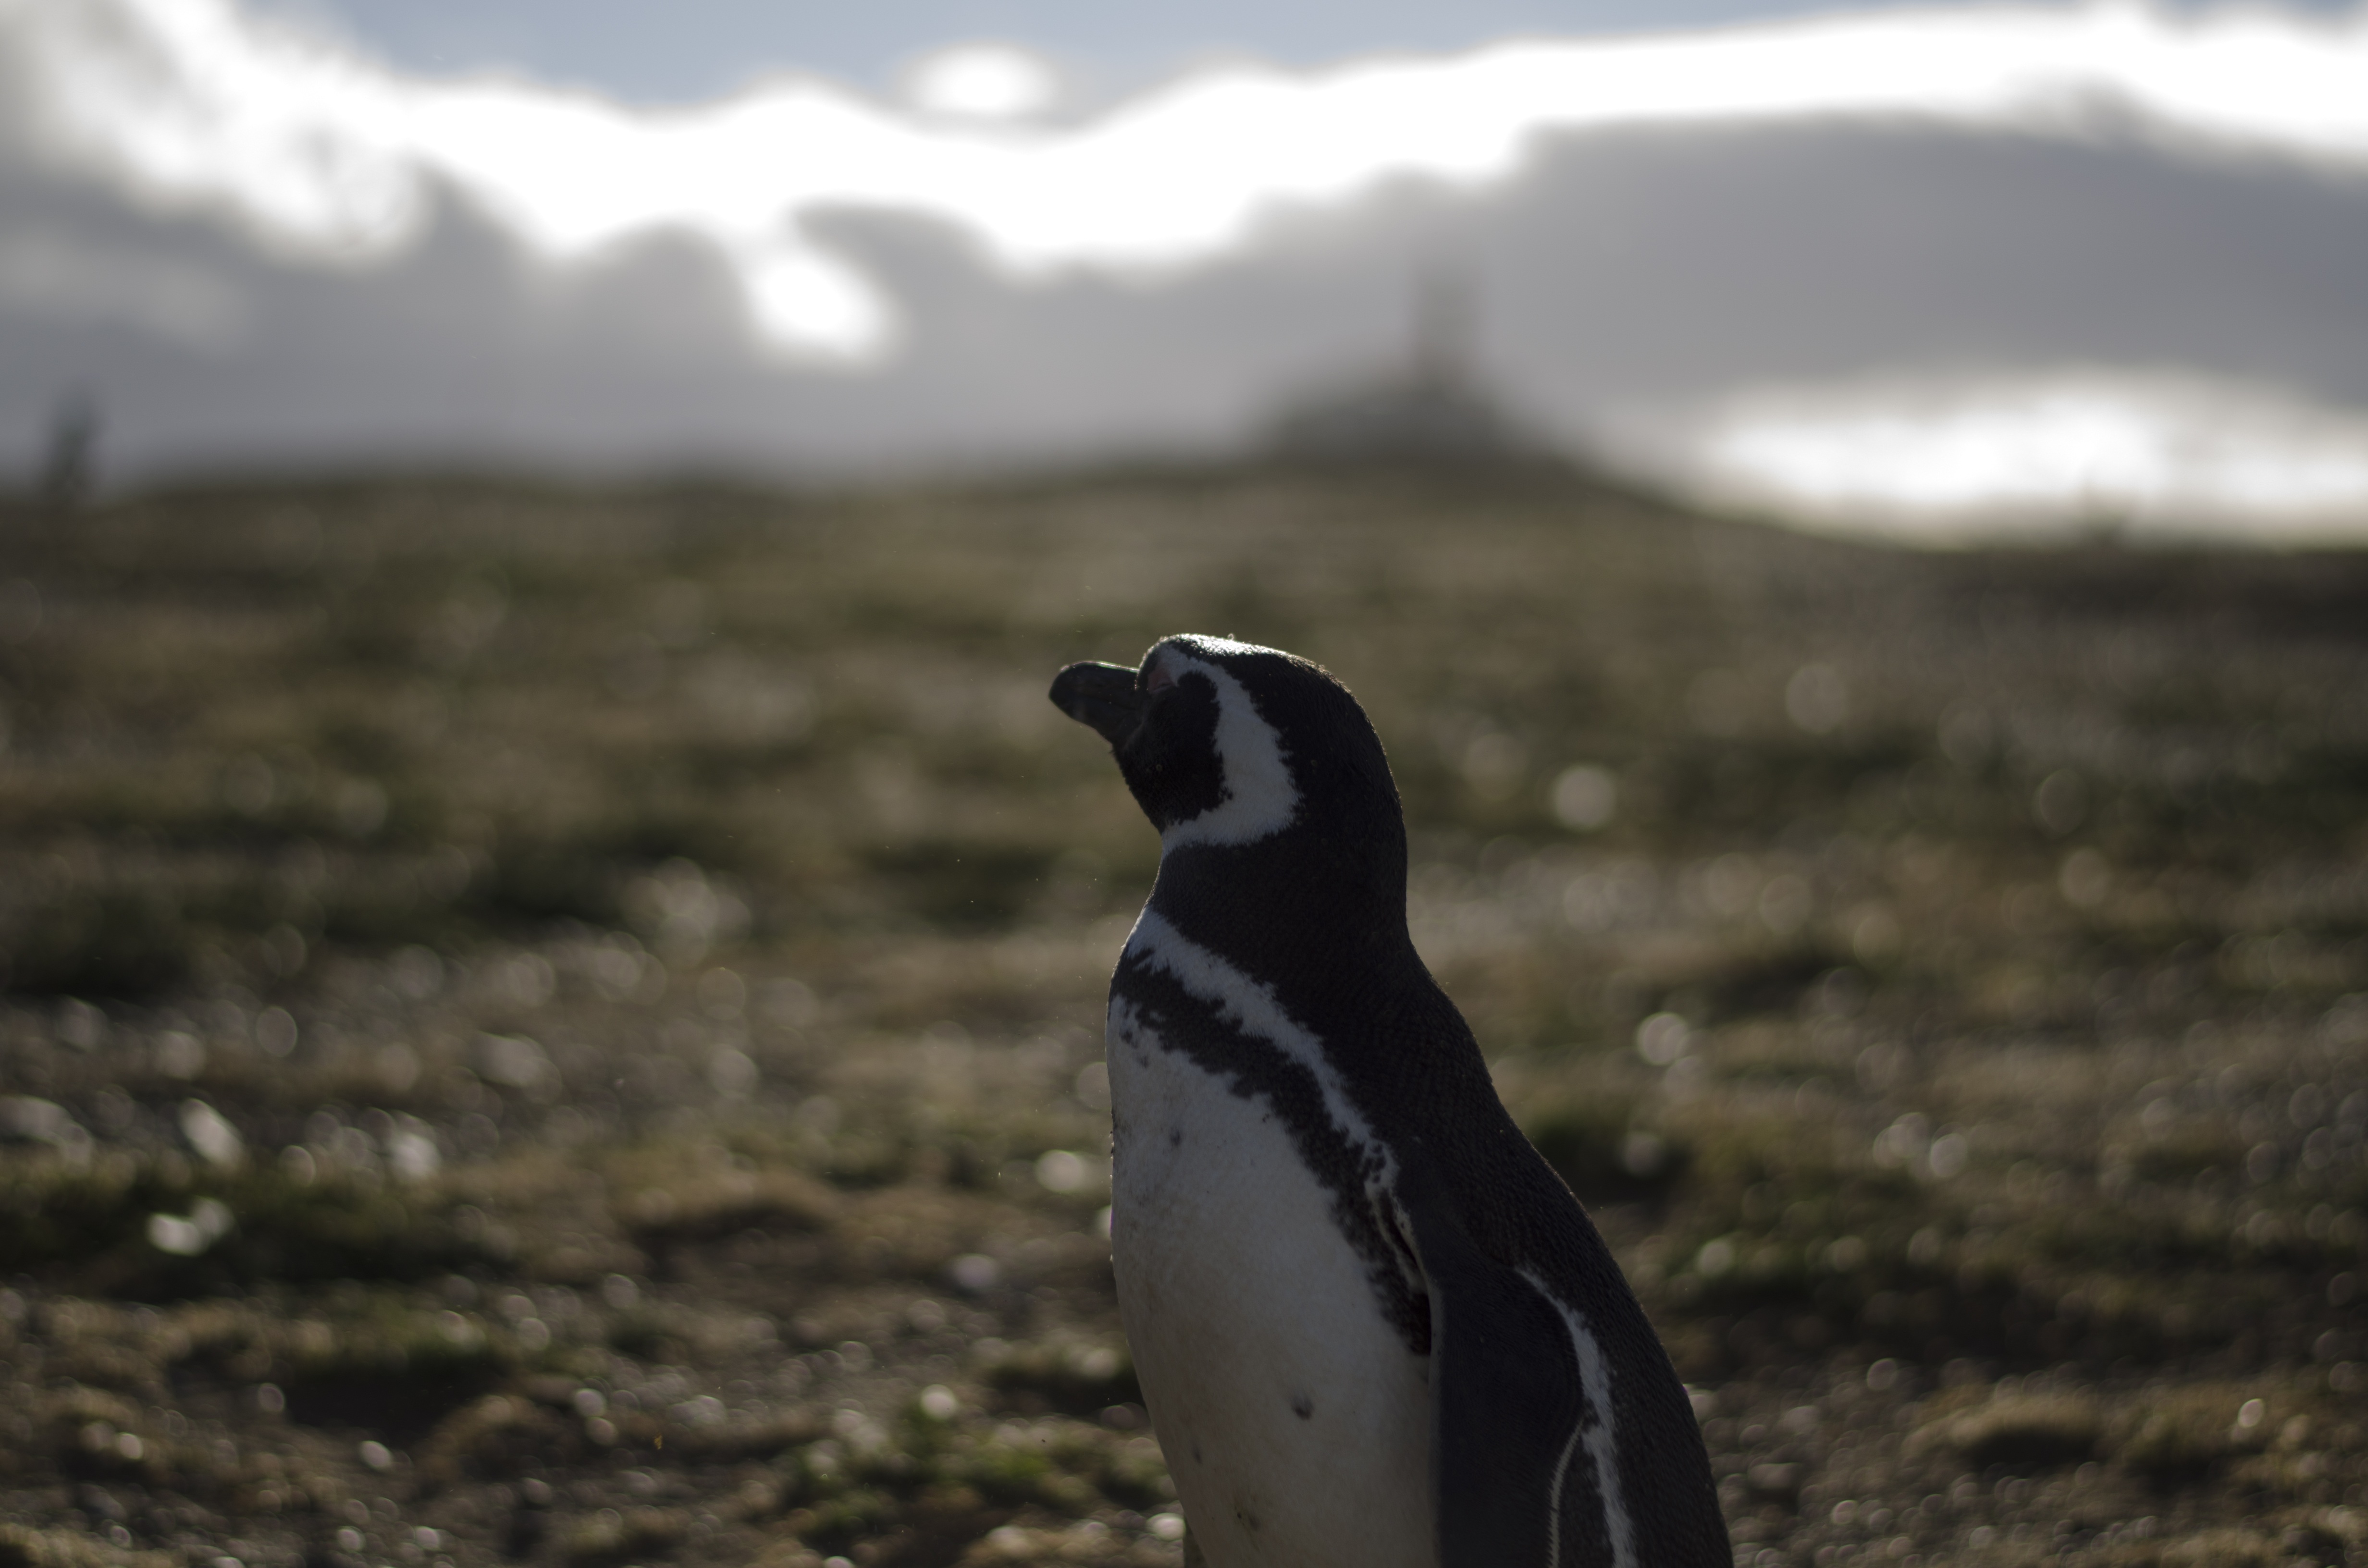
nature, bird, wildlife, wild, zoo, park, fauna, penguin, chile, free, animals, vertebrate, antarctica, patagonia, ecosystem, flightless bird, perching bird